2024 FIFA Futsal World Cup

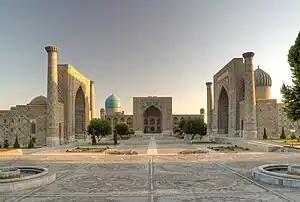

The draw was held on 26 May 2024 at the Registan Square in Samarkand at 21:00 UZT. Retired Uzbek footballer, Server Djeparov, former Manchester United and France striker Louis Saha and former Spanish player, Kike, were the guests and assisted the draw.